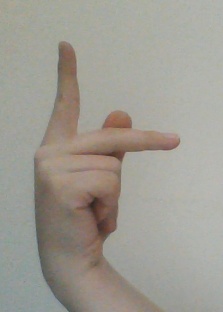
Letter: dha